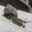
Label: snail